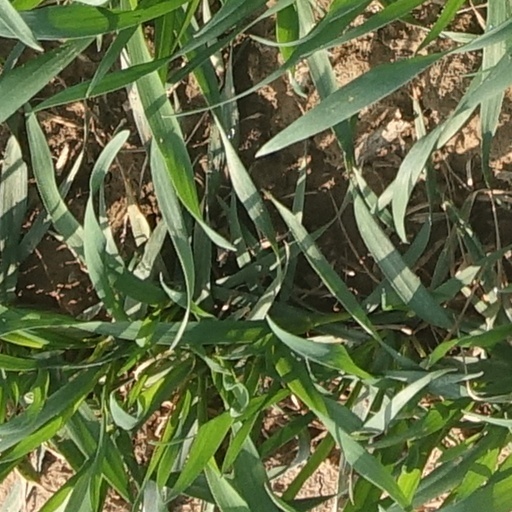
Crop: wheat